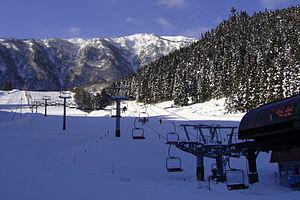
Yabu est une ville située dans la préfecture de Hyōgo, au Japon.